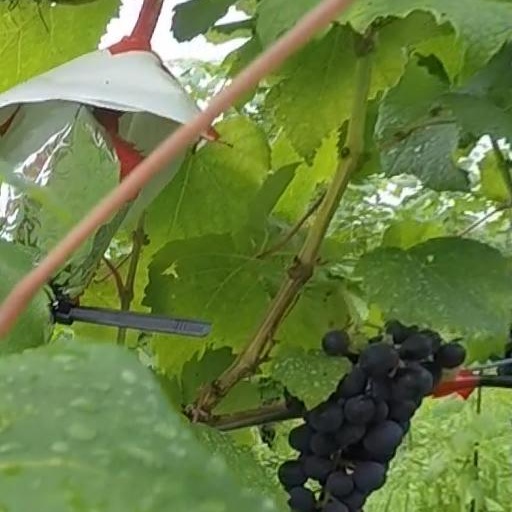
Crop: grape